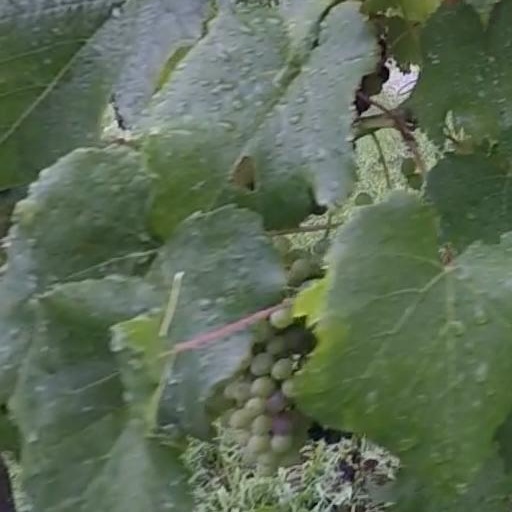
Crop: grape